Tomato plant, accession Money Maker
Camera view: bottom (45 deg); turntable rotation: 210 degrees
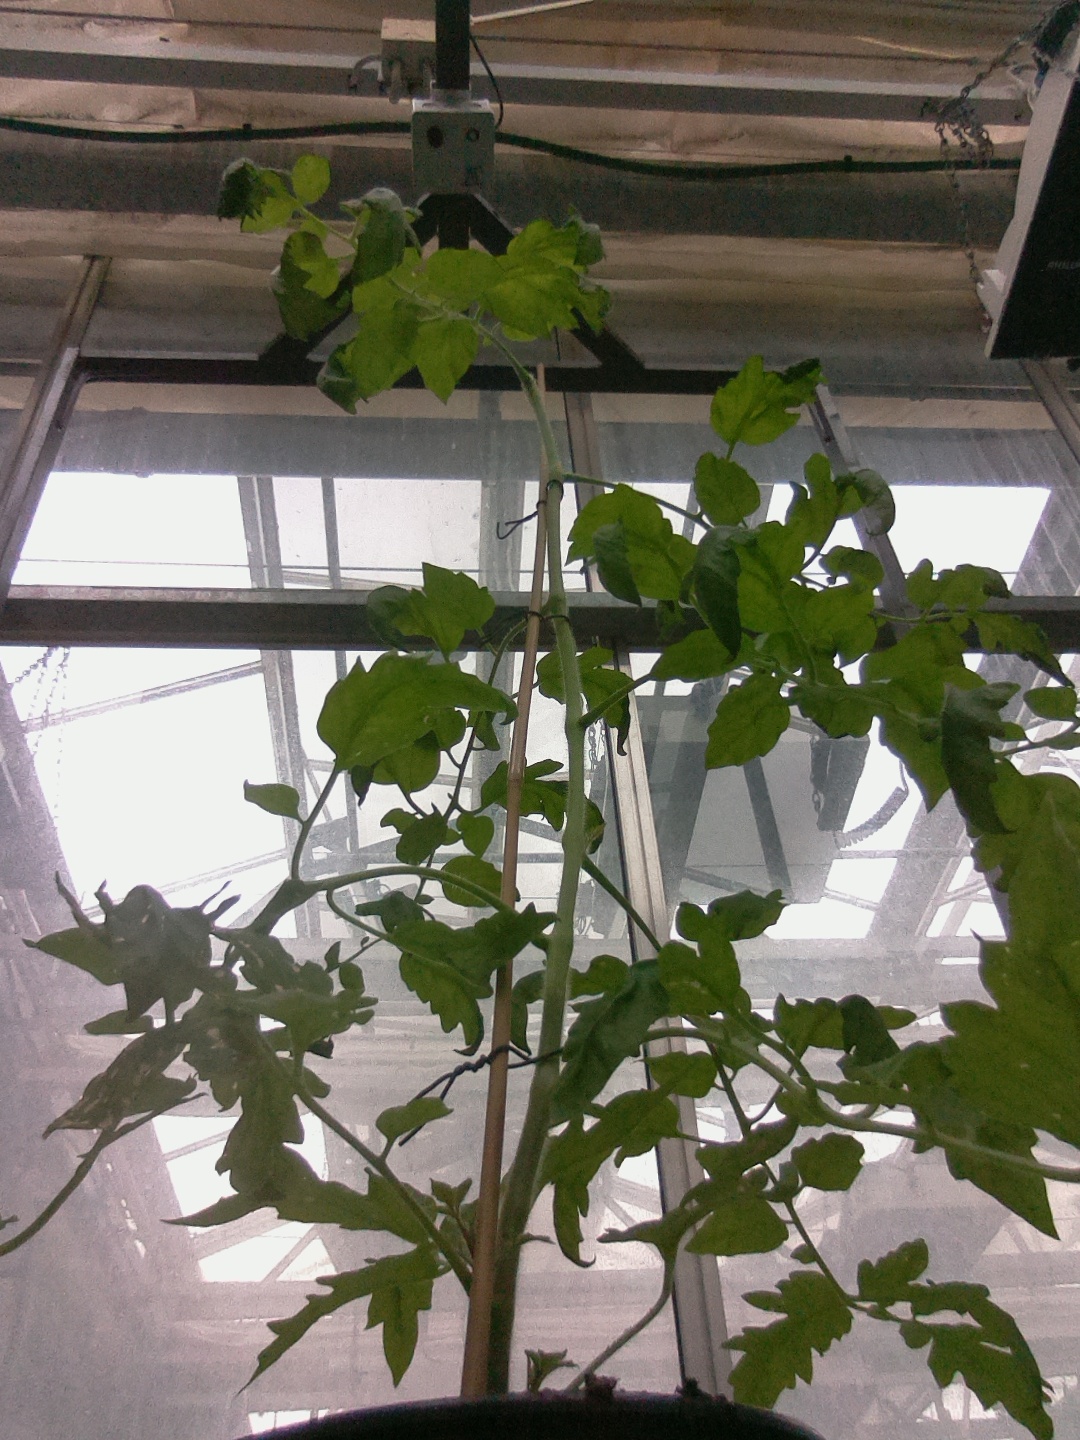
BBCH growth stage 52: 2 inflorescences visible